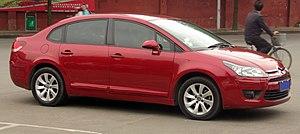
La C4 est une automobile de la gamme moyenne du constructeur automobile français Citroën. Elle a remplacé la Xsara fin 2004 et a été créée par l'équipe de stylistes placée sous la direction de Jean-Pierre Ploué. La C4 existe en cinq variantes de carrosserie : berline cinq portes, version trois portes dite coupé, berline deux versions quatre portes disponibles seulement sur certains marchés et deux versions monospace appelées Picasso et Grand Picasso.
Dongfeng Citroën est une marque automobile franco-chinoise, qui, comme Dongfeng Peugeot, commercialise les modèles de DPCA dont PSA et Dongfeng Motor Corporation sont actionnaires.